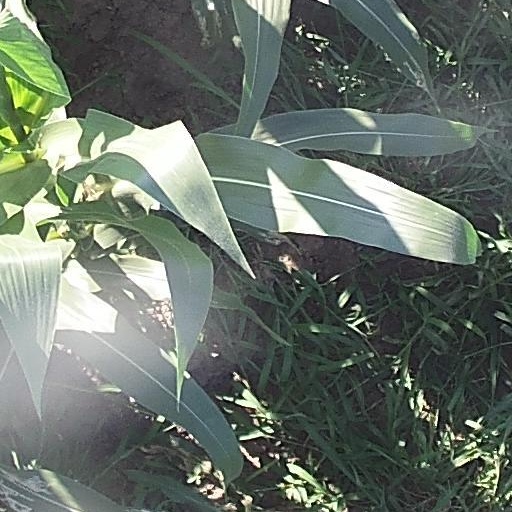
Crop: maize; corn